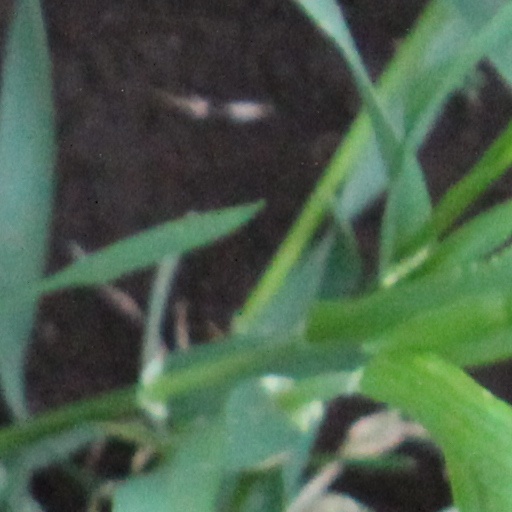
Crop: wheat